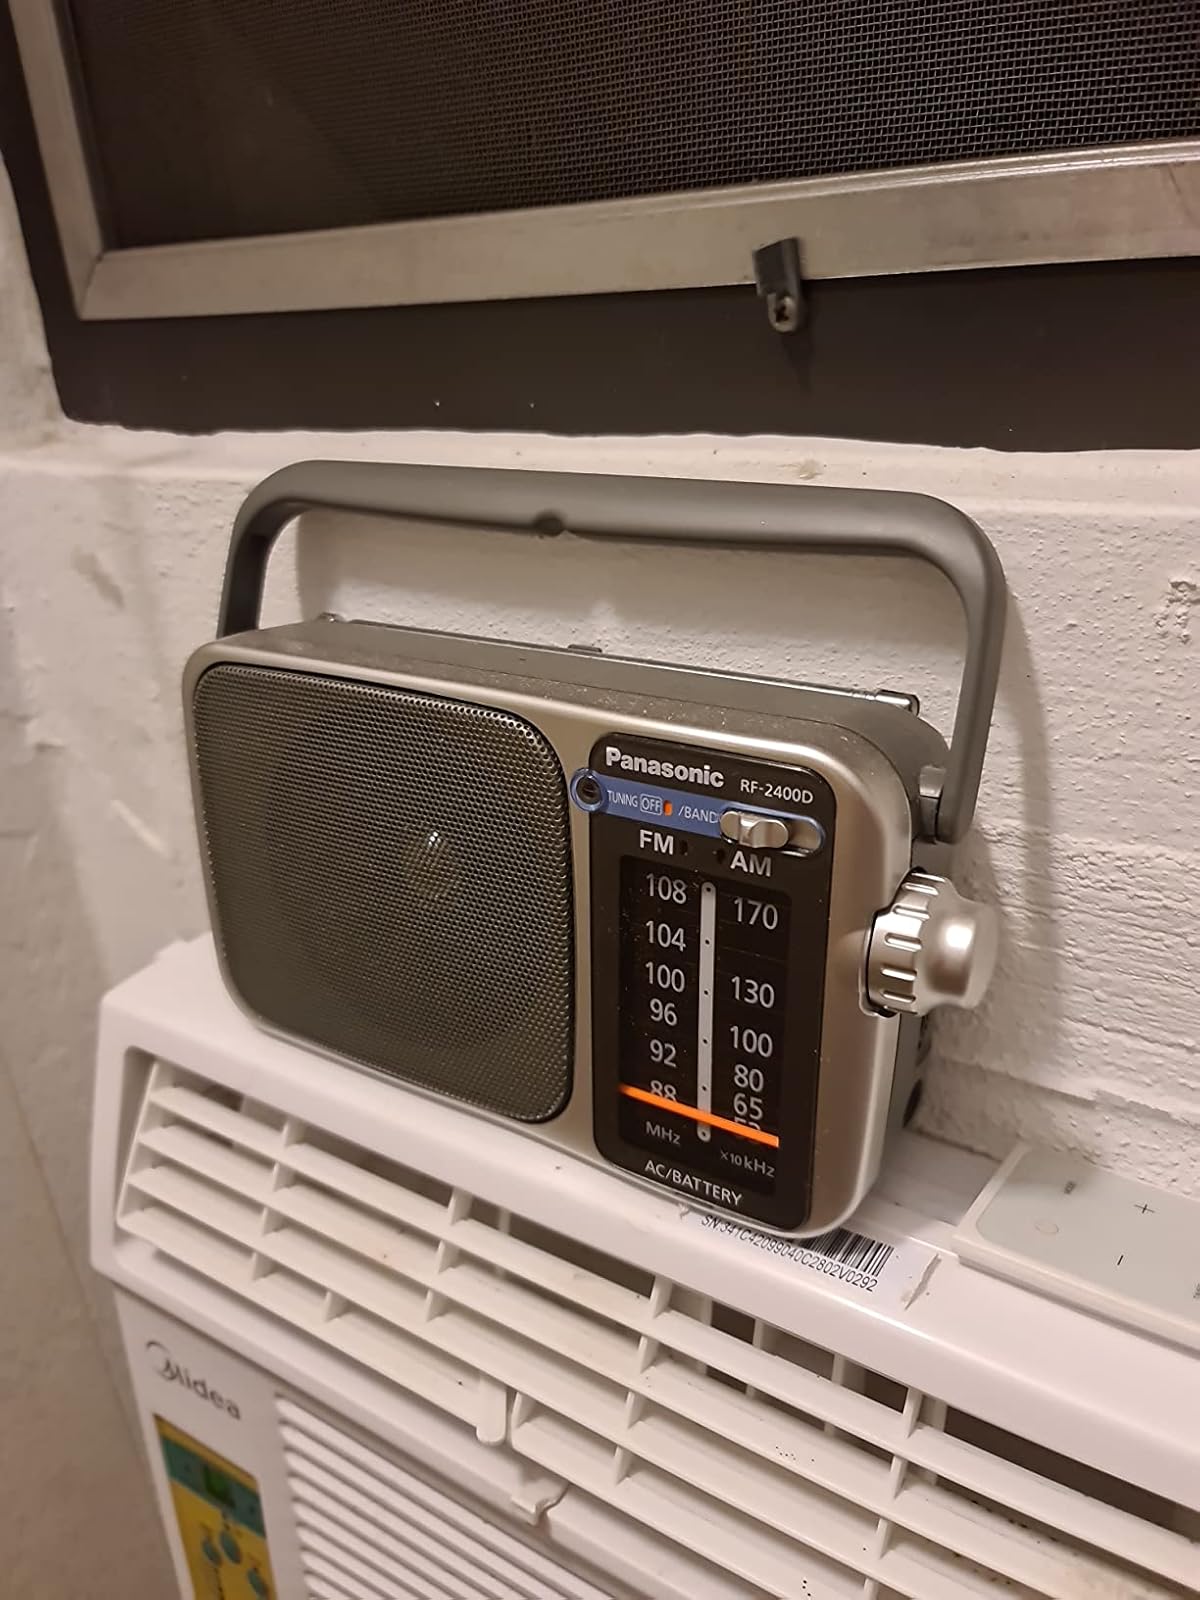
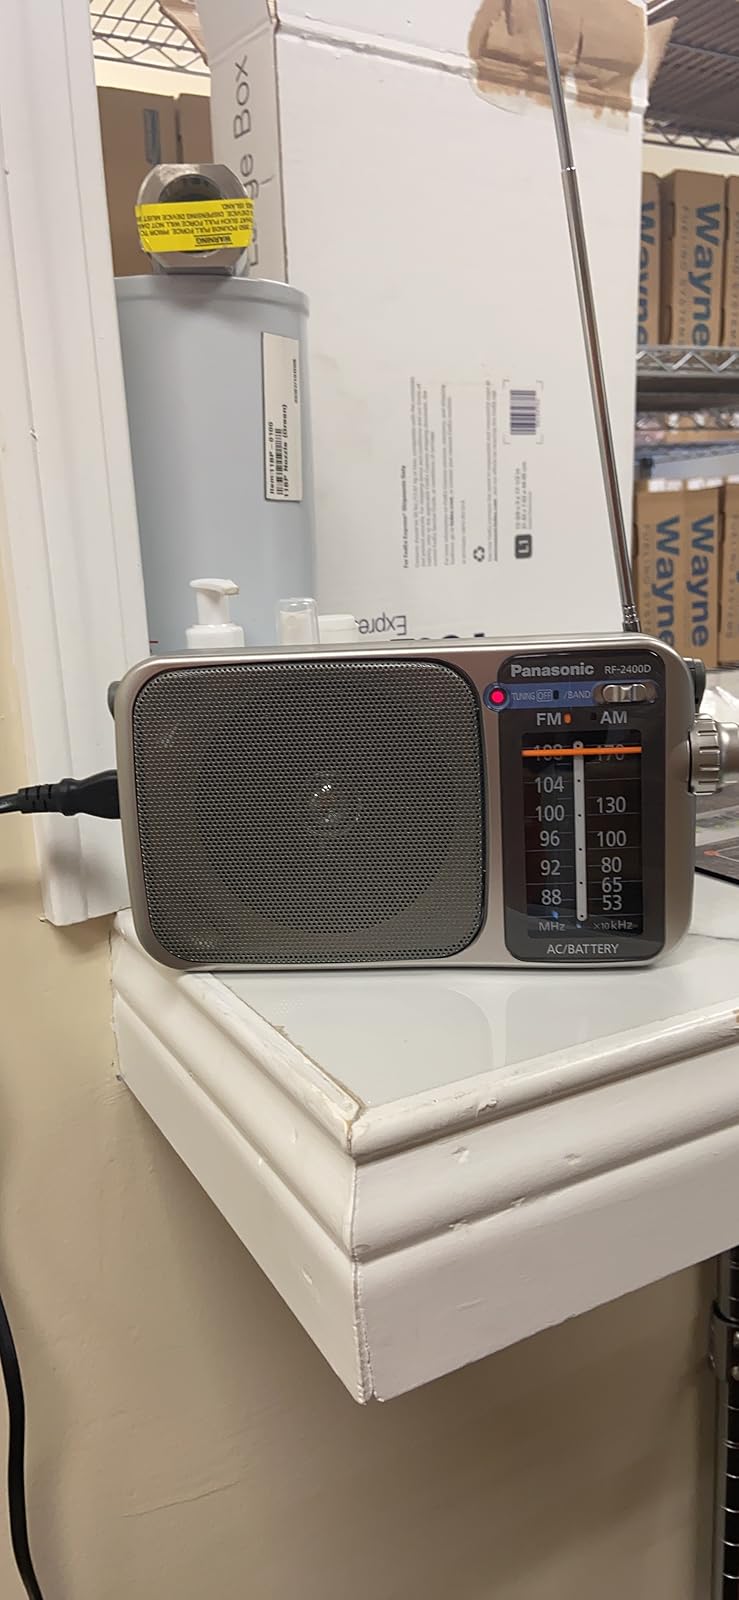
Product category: radio
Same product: yes